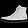
Label: Ankle boot